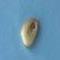
Maize quality: Bad